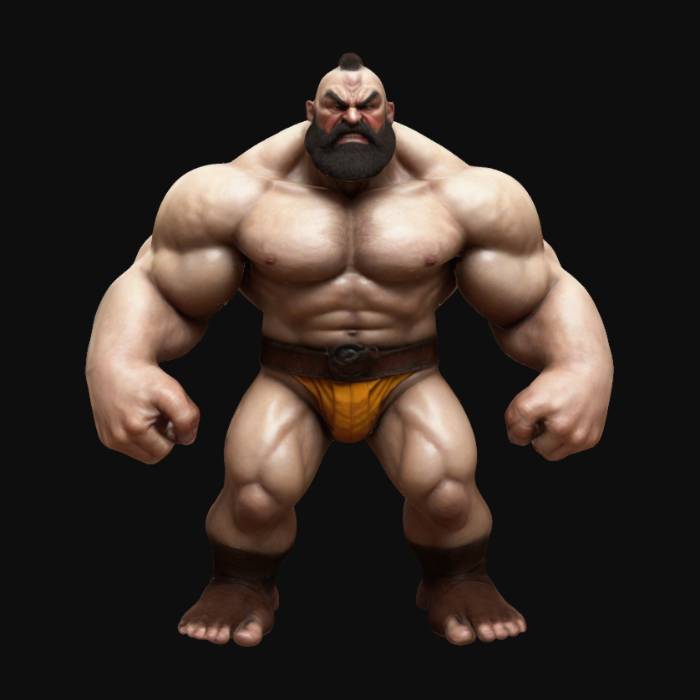
미적 점수 (1~10점): 8